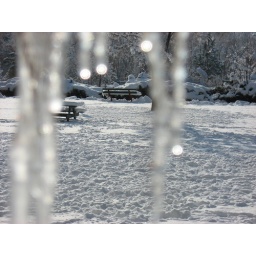
Settle in for a relaxing night in one of our 200 spacious guestrooms featuring river or mountain views.